Laurence Skelly

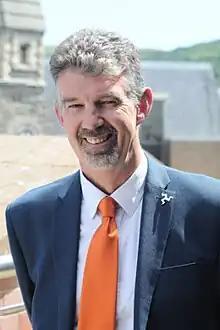
Skelly in 2021

Laurence David Skelly MLC is a Manx politician, who has served as President of Tynwald since July 2021.